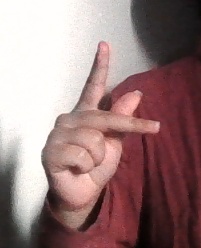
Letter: dha